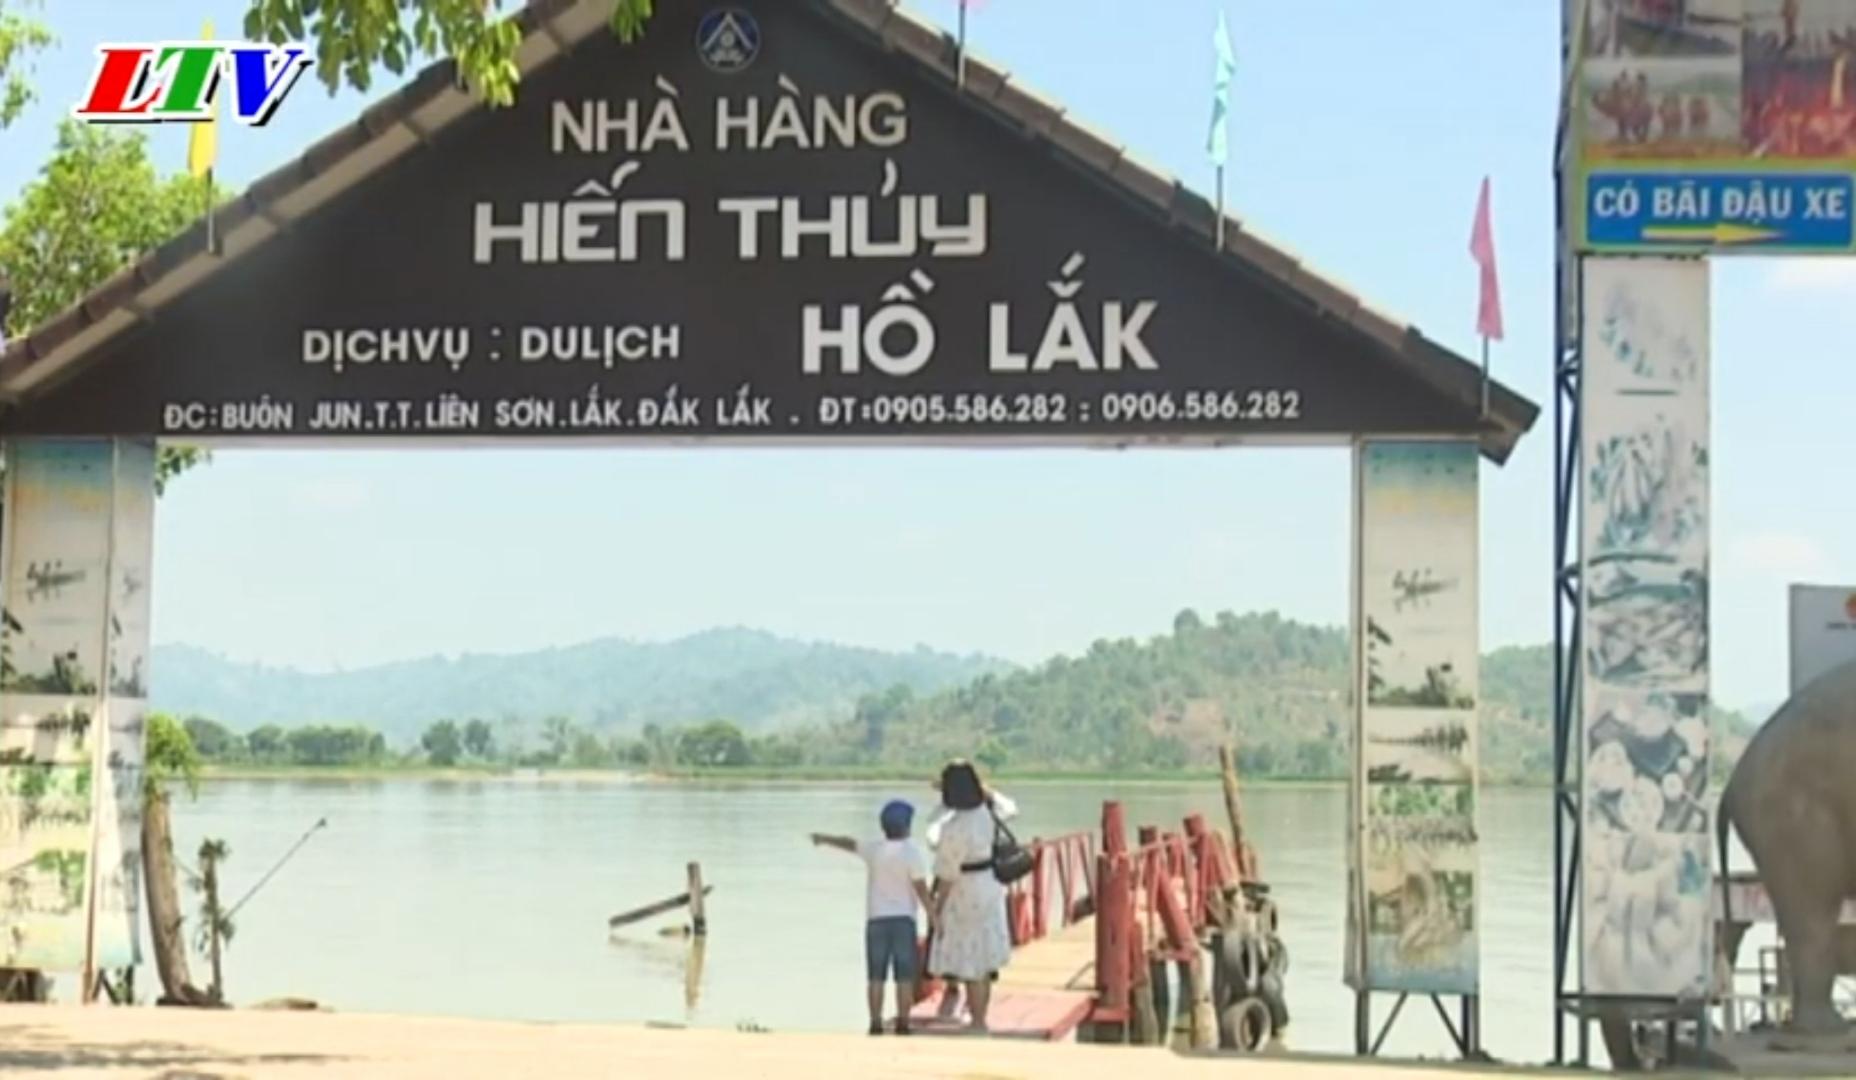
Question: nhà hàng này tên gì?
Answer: hiến thủy